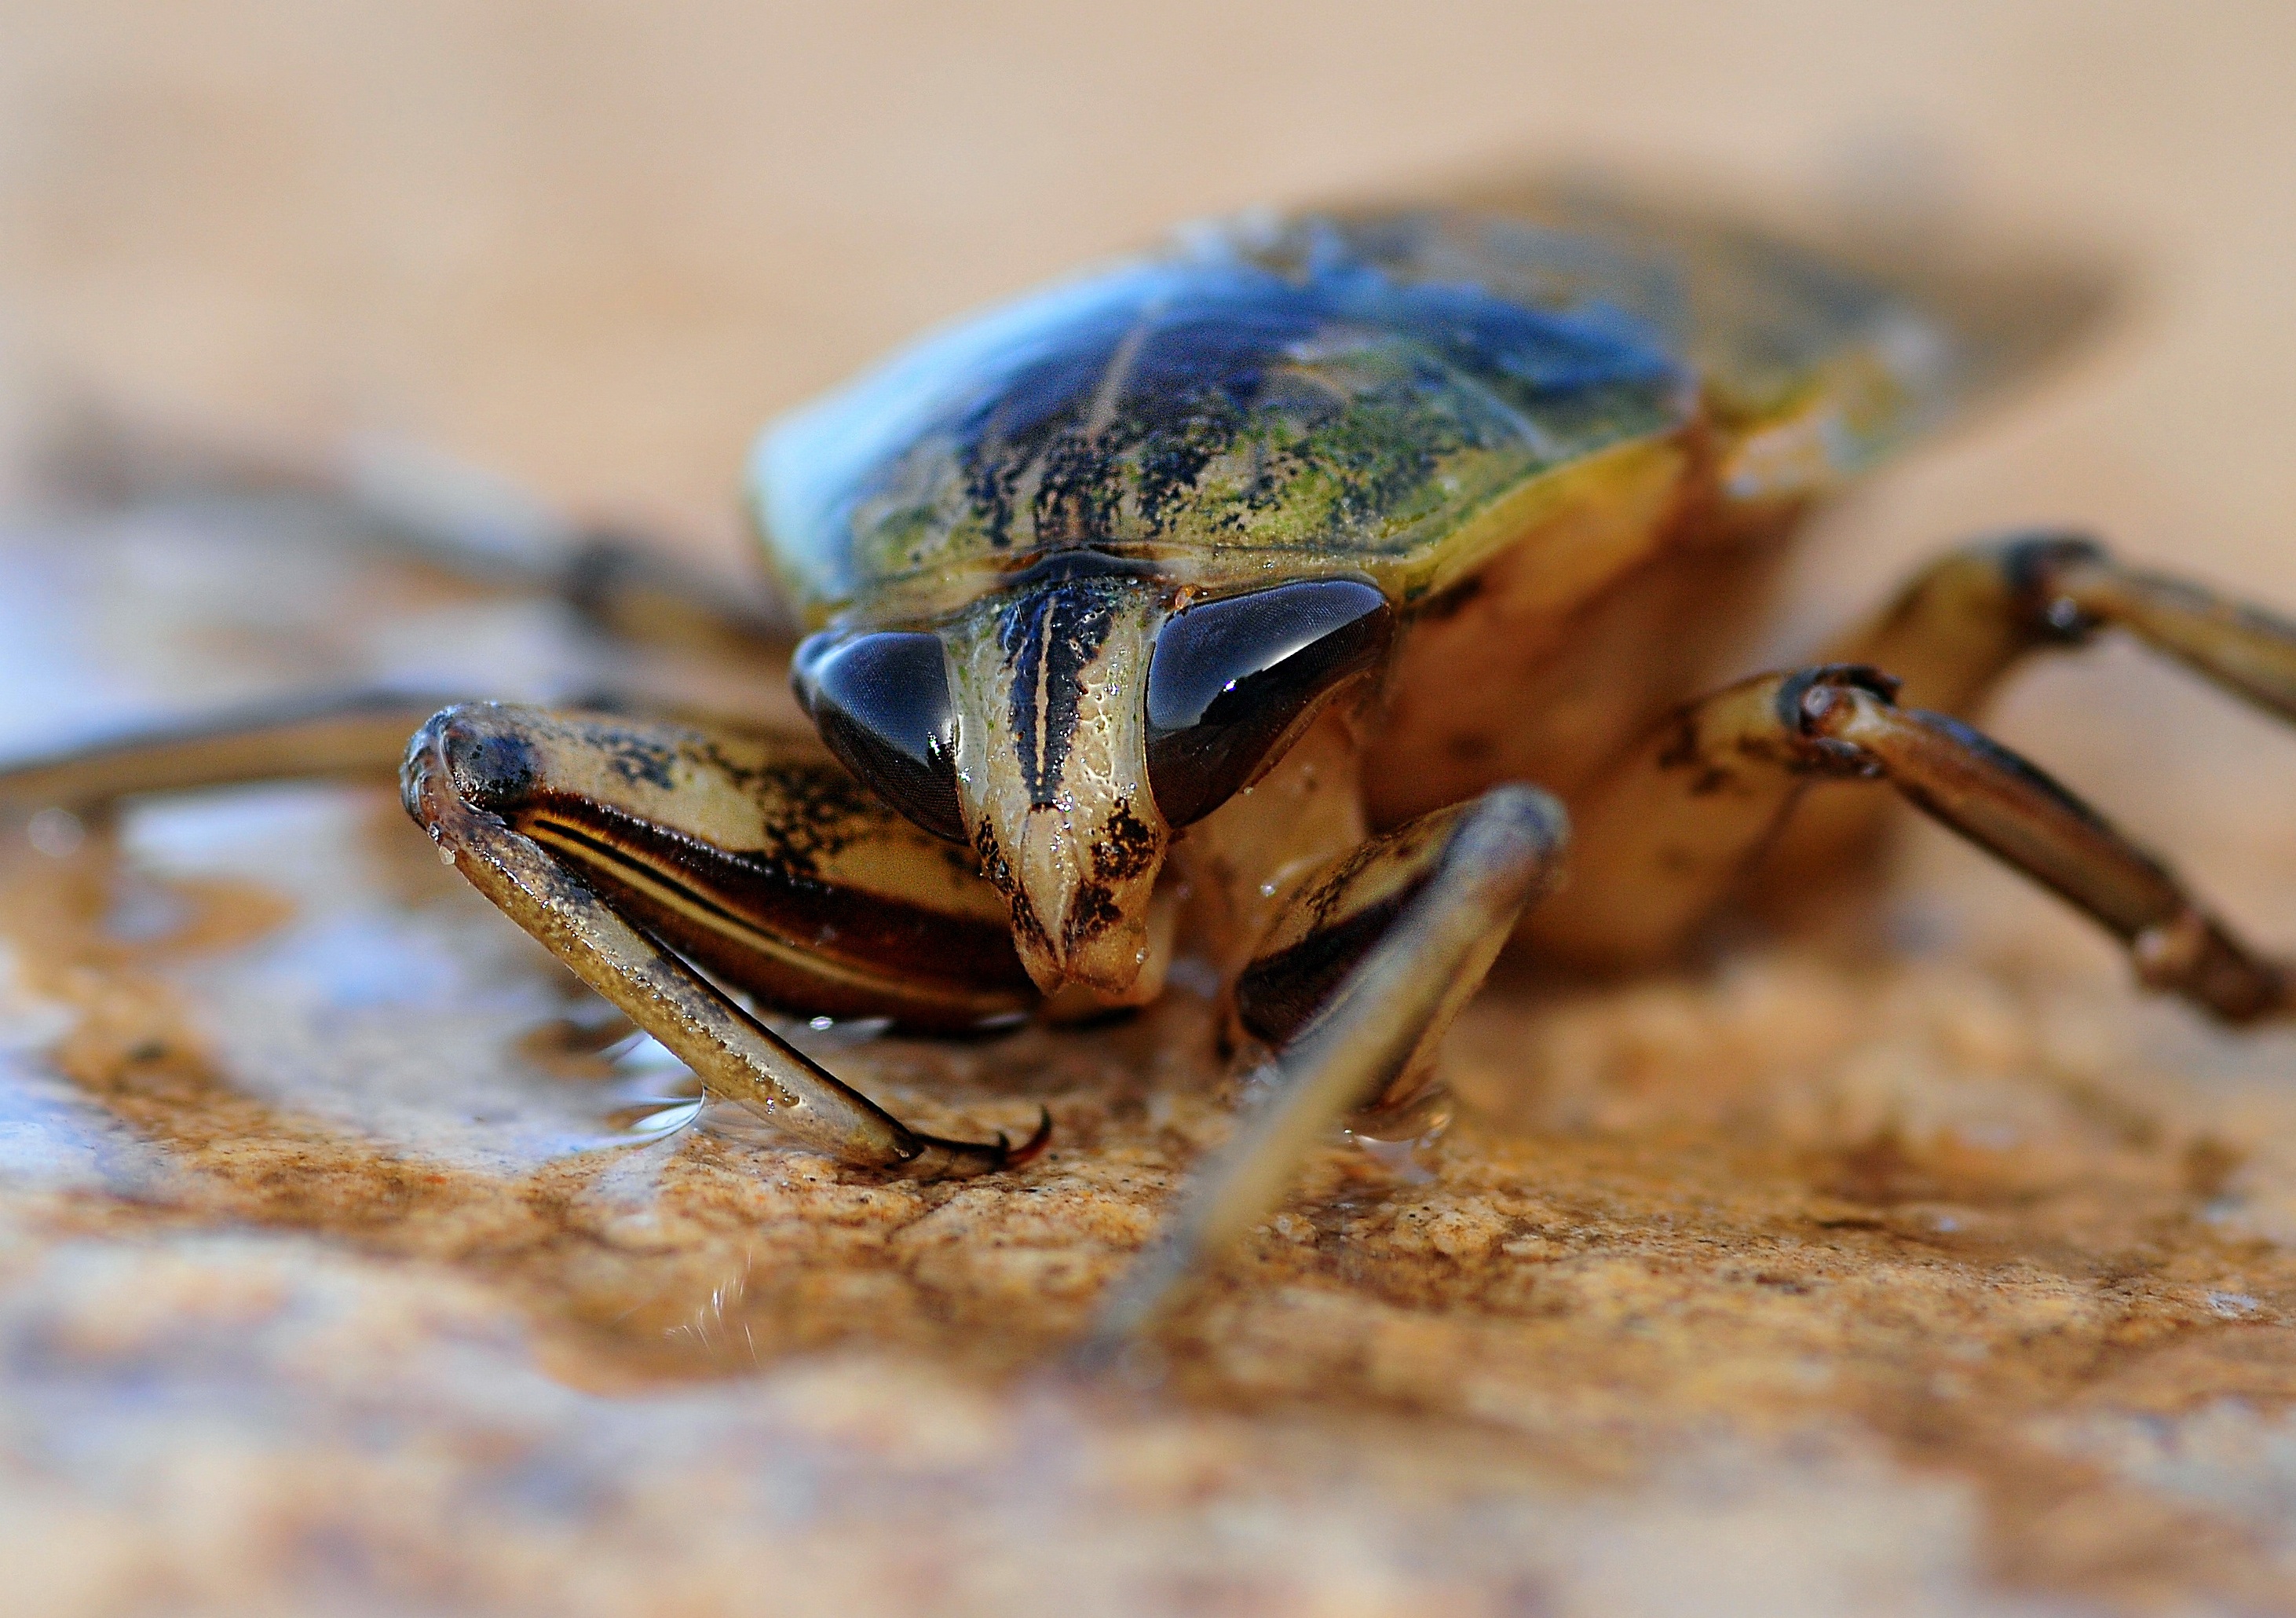
photography, animal, wildlife, insect, fauna, invertebrate, close up, eye, cockroach, macro photography, arthropod